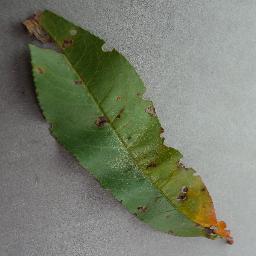
Label: Peach___Bacterial_spot